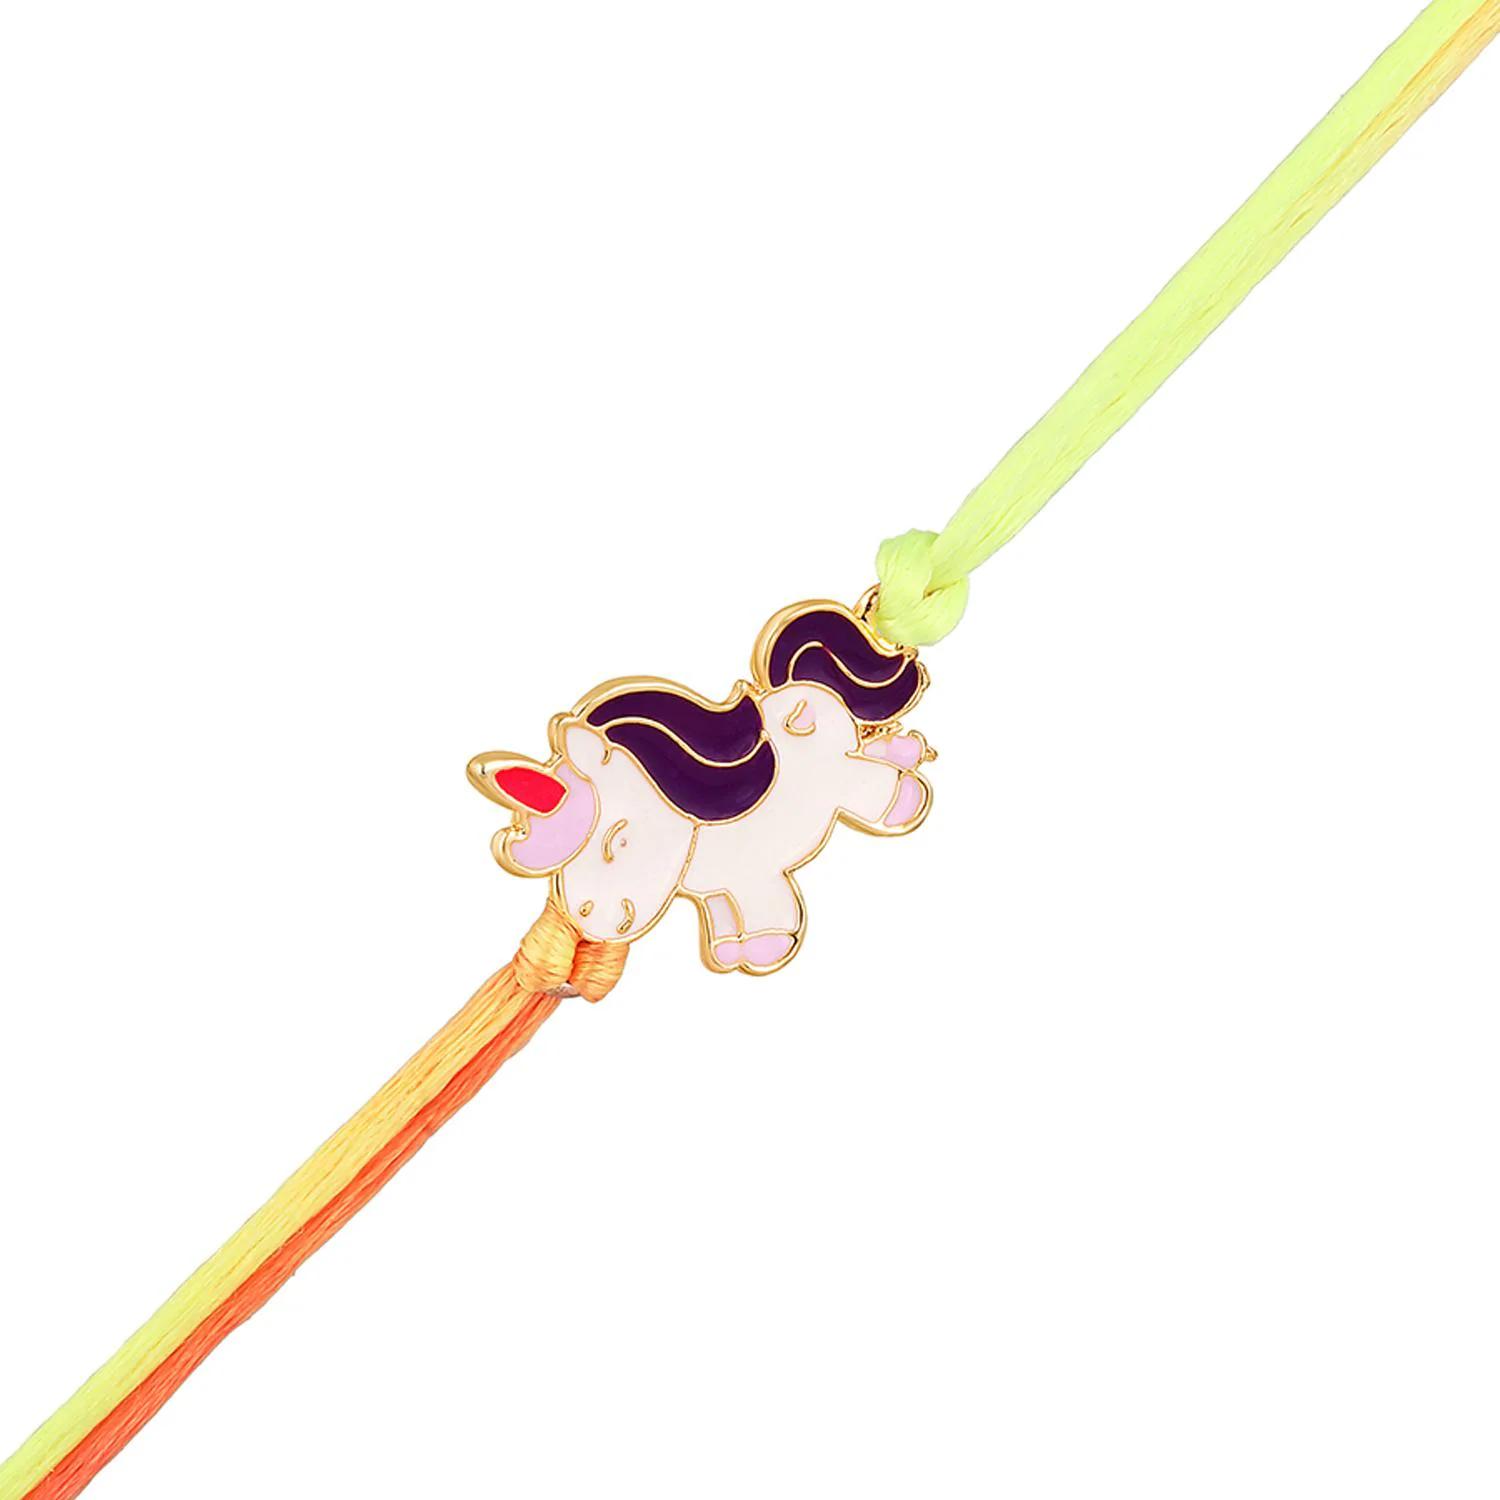
 Mahi Meennakari Work Enamel Baby Unicorn-Shaped Rakshabandhan Rakhi for Chota Bhai, Kids, Bhatija (RA1100738G)
Type: Rakhis
Brand: Mahi
Price: Rs. 239
 Celebrate Raksha Bandhan with our exquisitely crafted Rakhi, designed to strengthen the bond between siblings. This traditional Rakhi features intricate beadwork and durable thread, ensuring it stands the test of time. Handmade with care, each Rakhi is a unique and meaningful gift for your brother. Each Rakhi carries heartfelt blessings and good wishes for your brother's well-being and success. Celebrates the bond of love and protection between siblings, a cherished tradition in Indian culture. The color of the thread (dori) may differ from the one displayed in the picture.
Features: The Rakhi is adorned with vibrant colors and attractive embellishments that add a touch of elegance to the celebration.,Content in Box : 1 Rakhi ; Cultural Significance: This beautiful Rakhi will acknowledge your love for Your Brother with the promise that your bond with him will grow stronger as time goes on.,Vibrant Colors: Adding bright and playful colors to the celebration will make it stand out and make it more enjoyable.,Celebrate the bond of love and protection with our exquisite Rakhis. Share the joy of Raksha Bandhan Festival with this beautiful Rakhi, a token of love, protection and blessings.,Adjustable Size and Easy to tie: Designed to fit wrists of all sizes. It is simple and easy to tie the Rakhi securely and effortlessly.
Included: 1 Rakhi